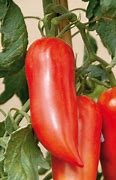
Label: tomato